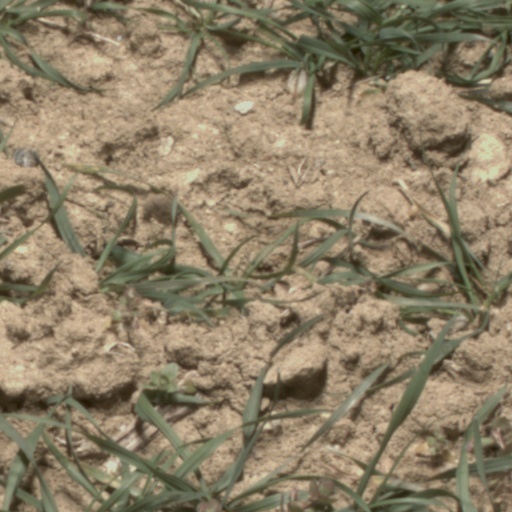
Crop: wheat